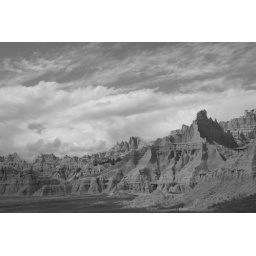
badlands in black and white